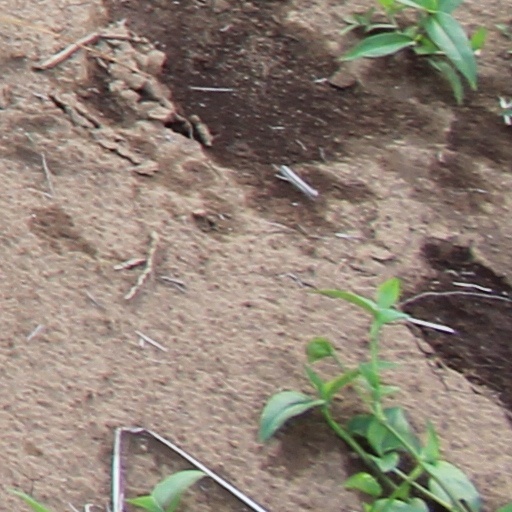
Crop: wheat